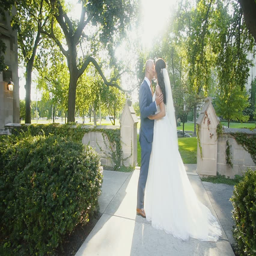
cheerful bride and groom are kissing in the middle of alley in the green park